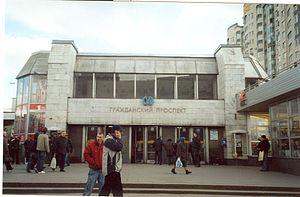
Grajdanski prospekt est une station de la ligne 1 du Métro de Saint-Pétersbourg, en Russie. Elle est située dans le nord de la ville, à l'intersection des avenues Grajdanski et Prosvecheniya.